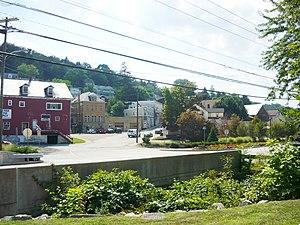
Le borough d’Export est situé dans le comté de Westmoreland, dans le Commonwealth de Pennsylvanie, aux États-Unis. Sa population s’élevait à 917 habitants lors du recensement de 2010, estimée à 871 habitants en 2017.